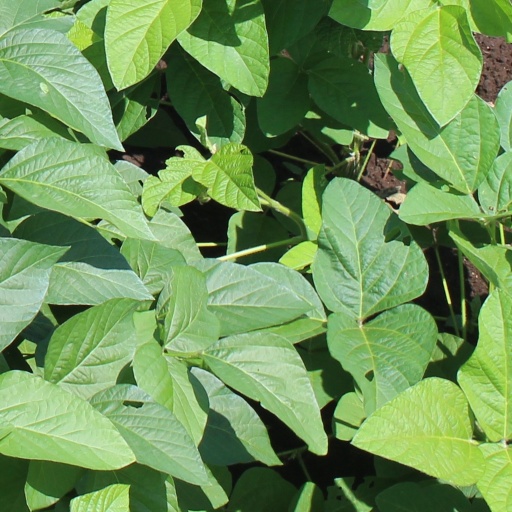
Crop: soybean